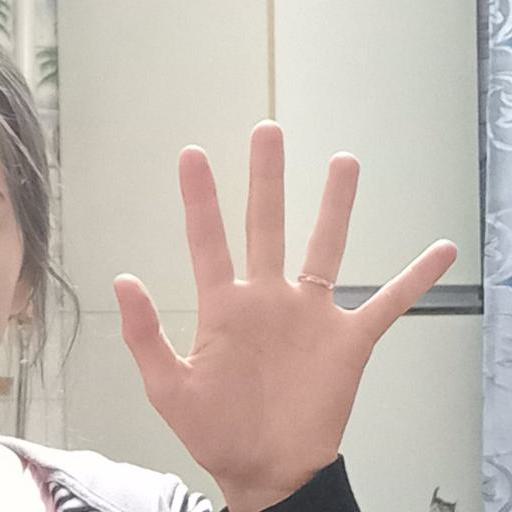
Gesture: palm